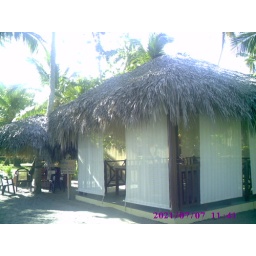
Massage tables in a shelter by the beach